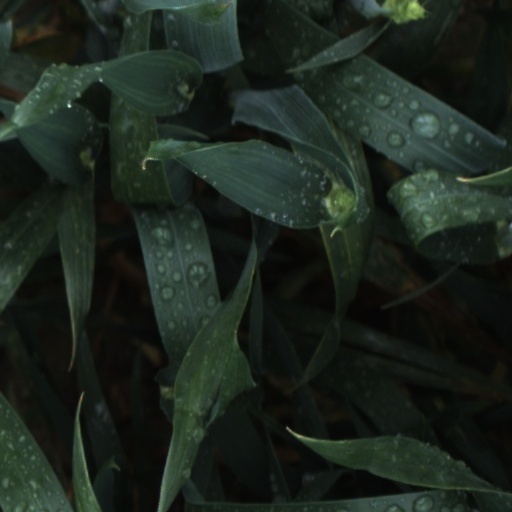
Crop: wheat